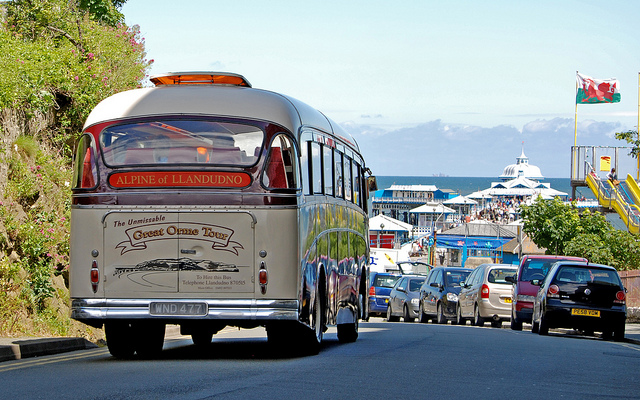
A bus traveling down a city street next to parked cars.

A cream colored bus with orange trim is on a road near a row of parked cars.

An interesting old style bus on a street heading towards the water.

A bus driving on the street, headed towards the ocean.

A street scene looking at the back of an old bus.